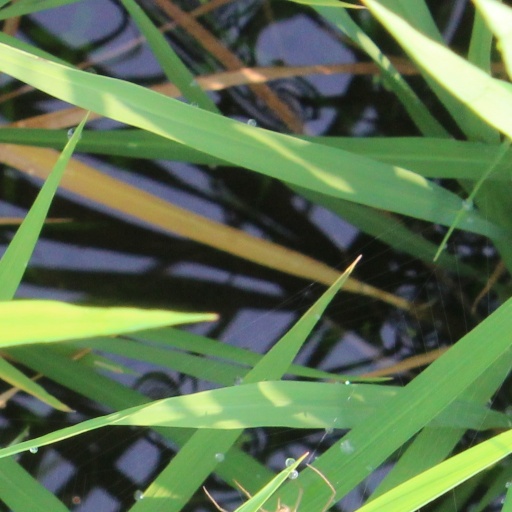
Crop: rice